William Bostock

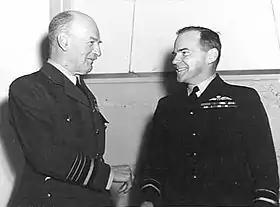
Informal half portrait of two smiling men in dark military uniforms

The Deputy Chief of the Air Staff position that Bostock occupied at the outbreak of World War II was a new one that initially augmented, and later supplanted, an existing Assistant Chief of the Air Staff role. Unlike the Assistant Chief, the Deputy had the authority to act in place of the Chief of the Air Staff (CAS) if required. This increased status saw Bostock given a place on Australia's Joint Planning Committee. He was the RAAF's delegate to a defence conference in Singapore in October 1940; the Australian contingent found the local forces ill-prepared for an attack by the Japanese and recommended significant increases in air capability, both in Australia and the Pacific Islands, to meet the threat. Bostock rose rapidly in rank during this period, becoming acting air commodore on 1 June 1940 and substantive air vice marshal on 1 October 1941. He was appointed a Companion of the Order of the Bath in the 1942 New Year Honours.